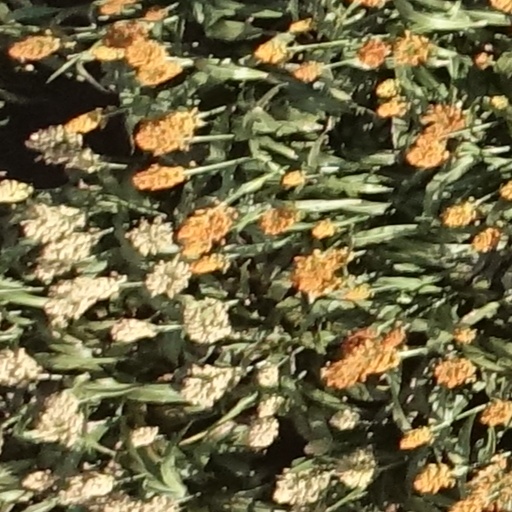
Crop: sorghum